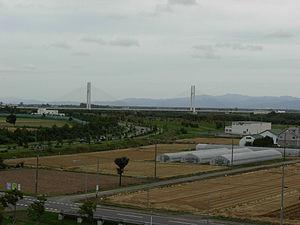
Shinshinotsu est un village du district d'Ishikari, situé dans la sous-préfecture d'Ishikari, sur l'île de Hokkaidō, au Japon.